Elmslie typology

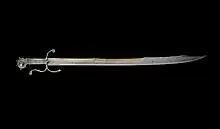
Type 3e Italian Falchion from 1490

This type is characterized by having multiple scallops along the back edge (most commonly 2, but occasionally 3). This is a more rare and ostentatious type of blade which was seen more often on messer than on falchions. There are few surviving examples of this type.